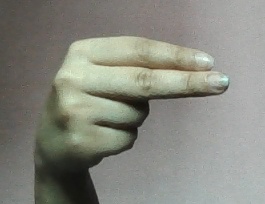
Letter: ain